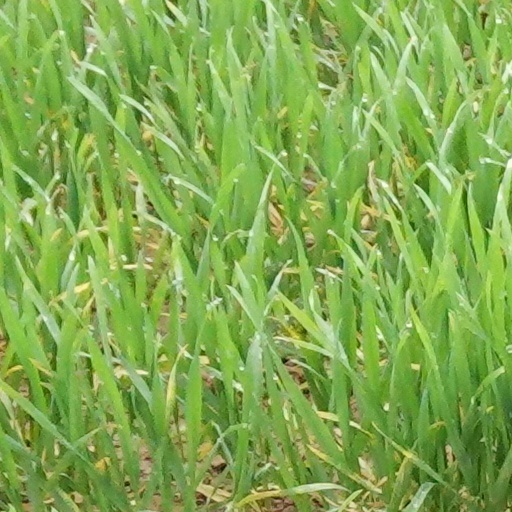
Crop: wheat